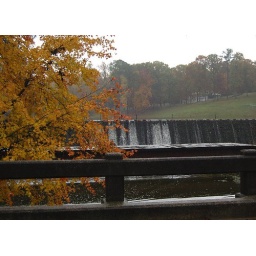
I stopped on the lil' bridge and snapped this from the car one misty afternoon in November.